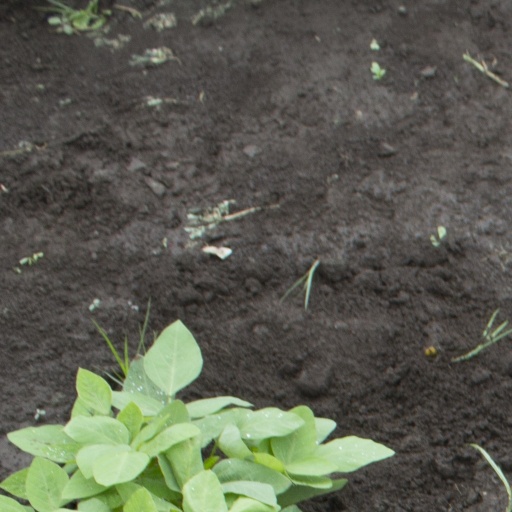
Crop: soybean